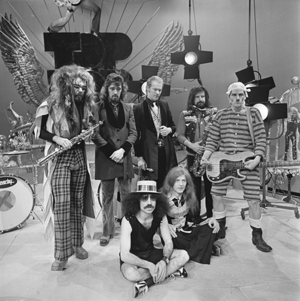
Wizzard est un groupe de rock britannique des années 1970 issu de Birmingham.